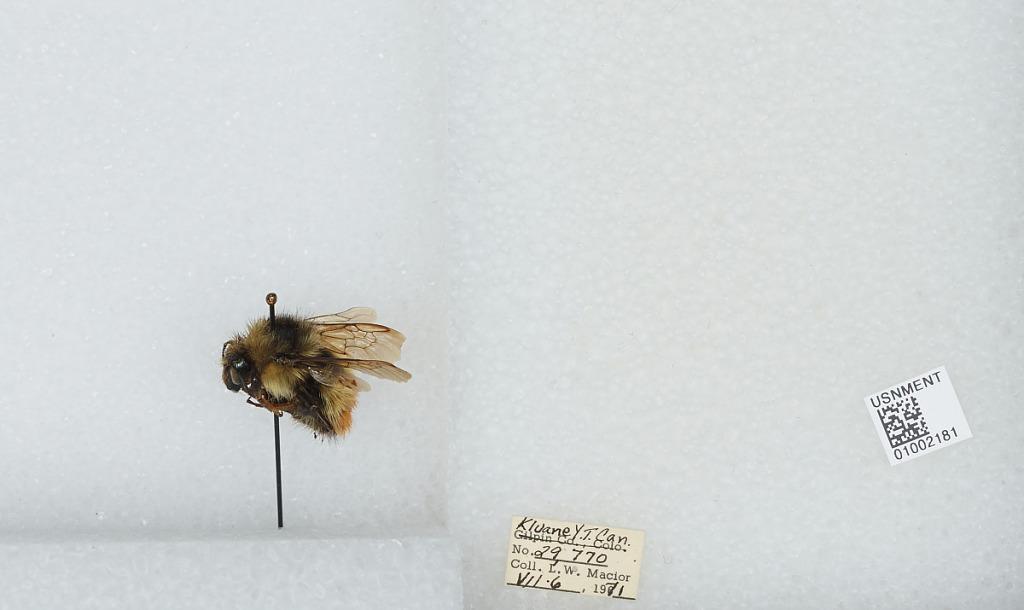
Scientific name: Bombus (Pyrobombus) flavifrons Cresson
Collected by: L. Macior
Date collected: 1971-7-6
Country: Canada
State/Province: Yukon Territory
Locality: Kluane
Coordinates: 60.75, -139.5